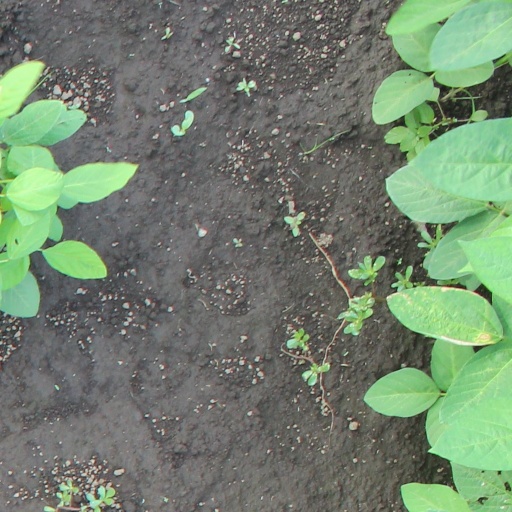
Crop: soybean